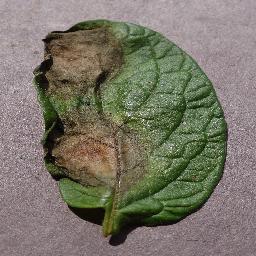
Label: Potato___Late_blight